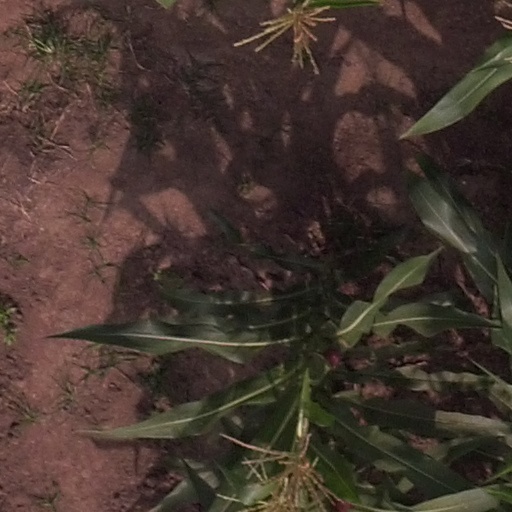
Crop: maize; corn